Eckernförde station

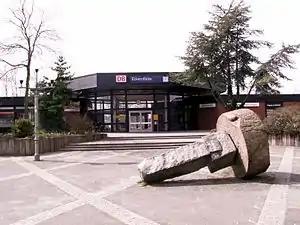
Station building and forecourt

Eckernförde station is the station of the town of Eckernförde in the German state of Schleswig-Holstein. It is a through station and the most important en-route station on the Kiel–Flensburg railway. It is classified by Deutsche Bahn as a category 5 station. To the north of the entrance building there was also a terminal station of the Eckernförde District Railway until 1958.